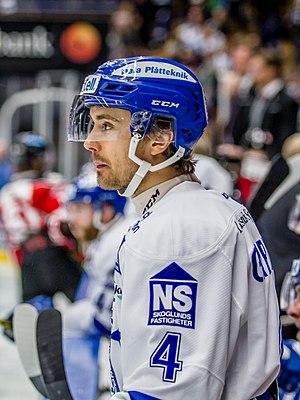
Robin Gartner est un joueur suédois de hockey sur glace.